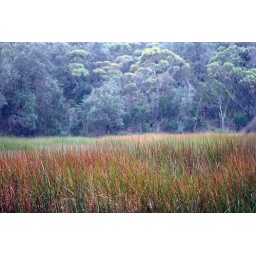
Rain on water grass in national park